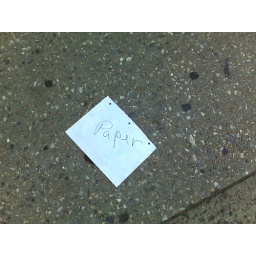
Exactly as found: lone piece of paper lying on the sidewalk in Park Slope, Brooklyn...with the word 'paper' written on it.